Queen Puabi's headdress

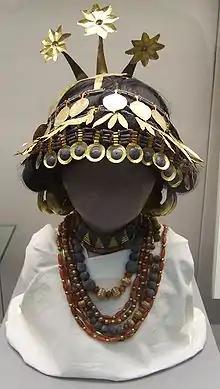
Headdress worn by one of the three attendants found outside of the main tomb chamber (notice the height of the hair comb)

Queen Puabi's headgear contains four different wreaths. The first two wreaths are almost identical, with twenty gold poplar leaves separated by two strings of lapis lazuli and carnelian beads. The importation of materials for the headdress demonstrates Ur's political and cultural significance as a hub of maritime and commercial trade. Lapis lazuli is from modern-day Afghanistan, and carnelian is from the Indus Valley, today's India and Pakistan. The leaves are native gold (70–90% pure) and created through a process of annealing and hammering a single sheet of gold. By pounding the sheet in different directions, the craft-smith was able to outline the shape of the leaf and create the leaf's stem that is folded into tubes and connects to the strands of beads. The third wreath differs from the other two because it incorporates white agate, flowers, and willow leaves. In contrast to the poplar wreaths, the goldsmith used different pieces of gold to create the willow leaves (except for the central leaf that joins with the strands of beads). The use of leaves and flowers symbolize abundance in ancient Mesopotamian iconography. Natural themes are present in archaic royal women's clothing across cultures because it alludes to females as fertile and bountiful creatures and promotes their role as the producers of successive generations. In addition to the wreaths, the headpiece also contains a frontlet formed from gold folded over into three strands of beads with twenty gold ring pendants attached.